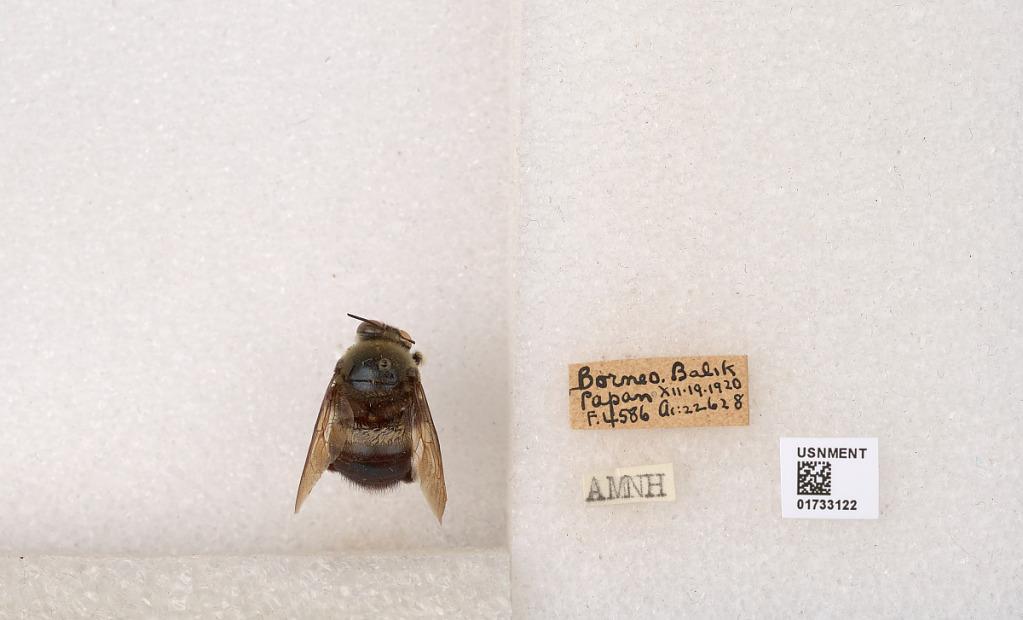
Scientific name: Xylocopa (Zonohirsuta) dejeanii dejeanii (Lepeletier)
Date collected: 1920-12-19
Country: Malaysia
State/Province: East Kalimantan
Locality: Balik Papan
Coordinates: -1.23466, 116.823